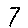
Label: 7